Denis Côté

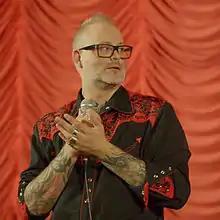
Côté at the Viennale in 2013

Denis Côté (born November 16, 1973) is a Canadian independent filmmaker and producer living in Quebec, of Brayon origin. His experimental films have been shown at major film festivals around the world.